Frank Winterstein

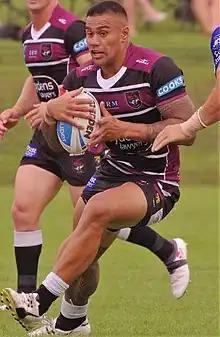

Frank Winterstein (born 17 December 1986) is a Samoa international rugby league footballer who plays as a forward for Toulouse Olympique in the Championship.